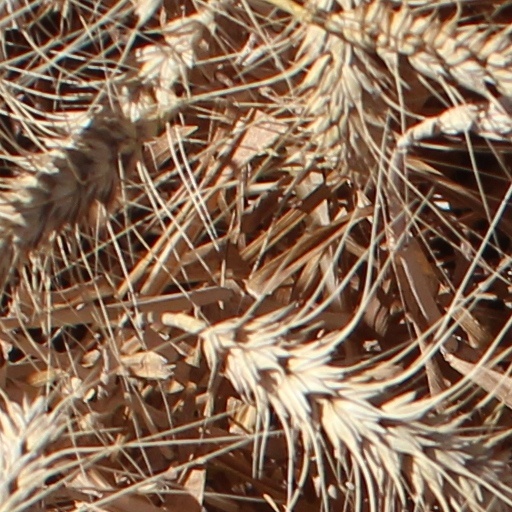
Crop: wheat